History of the New Jersey Devils

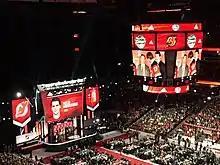
The Devils drafted Nico Hischier with the first overall selection at the 2017 NHL entry draft.

The Devils hired head coach John Hynes from the Wilkes-Barre/Scranton Penguins; he began his tenure as Devils head coach in the 2015–16 season. In the 2015–16 season, the Devils finished seventh in the Metropolitan Division with 84 points, missing the playoffs for the fourth consecutive season. The team finished in last place in the Eastern Conference the following season with 70 points; this was the first time that they finished last in the conference since the 1985–86 season. However, they won the ensuing draft lottery to secure the first overall selection in the 2017 NHL entry draft, which they used to select Halifax Mooseheads center Nico Hischier.